Portrait of Luca Pacioli

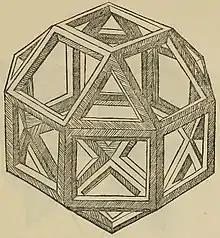
Leonardo da Vinci's illustration of a rhombicuboctahedron in "Divina proportione" (1509)

The painting has been generally attributed to Jacopo de' Barbari due to the presence of a cartouche with the inscription "IACO.BAR. VIGENNIS. P. 1495", but the attribution to the Venetian painter has been questioned. Some attribute the painting to Leonardo da Vinci, who began collaborating with Pacioli when the latter moved to Milan in 1496. For the next two years, Leonardo illustrated Archimedean solids, including the rhombicuboctahedron, in Pacioli's "Divina proportione". According to one scholar, in the rhombicuboctahedron featured in the portrait "we surely see the ineffable left hand of Leonardo da Vinci, who drew the superb pictures for "De divina proportione", which, moreover, hang from a string in the originals." The same source points out that the dodecahedron in the portrait seems to be drawn by a less-skilled hand, implying that the portrait was created over multiple sittings and possibly by more than one artist. Leonardo records that on 3 August 1504, "Jacopo the German came to live with me in the house."